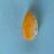
Maize quality: Good